Vardar offensive

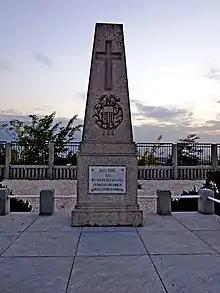
French military cemetery in Skopje

Under those chaotic circumstances a Bulgarian delegation arrived in Thessaloniki to ask for an armistice. On 29 September, the Bulgarians were granted the Armistice of Salonica by General d'Esperey. The Bulgarian downfall turned the strategic and operational balance of the war against the Central Powers. The Macedonian Front was brought to an end at noon on 30 September, when the ceasefire came into effect. The treaty included the full capitulation of the 11th German Army, bringing the final tally of German and Bulgarian prisoners to 77,000 and granting the Allies 500 artillery pieces. The Radomir Rebellion was put down, by Bulgarian forces, as of 2 October, while Tsar Ferdinand I of Bulgaria abdicated and went into exile the following day.